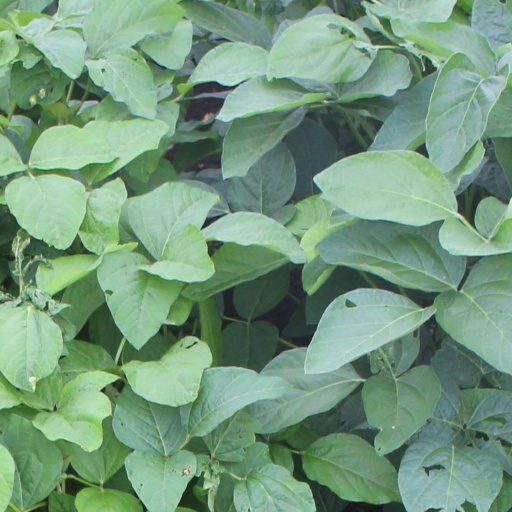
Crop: soybean